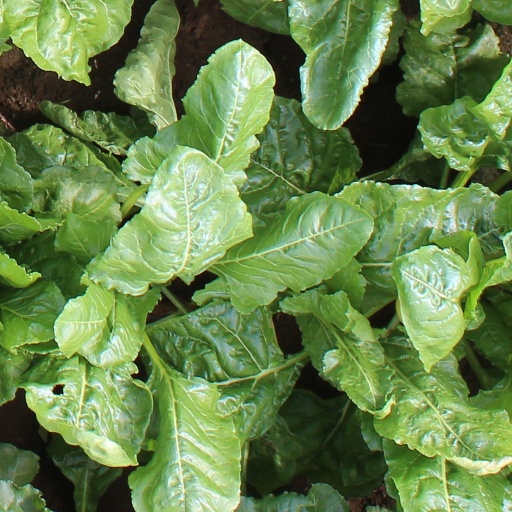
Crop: sugar beet